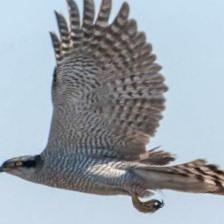
Species: NORTHERN GOSHAWK
Scientific name: ACCIPITER GENTILIS